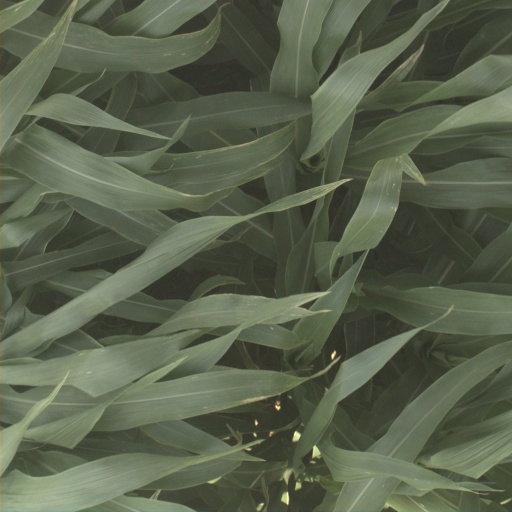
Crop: sorghum